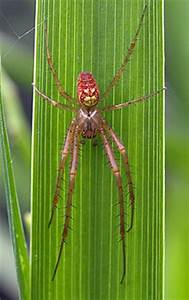
Label: spider